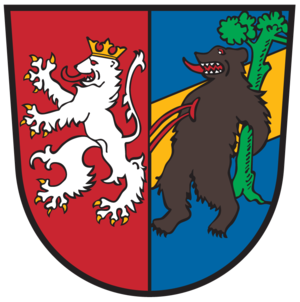
La frontière entre l'Autriche et l'Italie est la frontière internationale séparant l'Autriche et l'Italie, dans les Alpes carniques.
Kötschach-Mauthen est une commune dans le district administratif de Hermagor en Carinthie, Autriche.